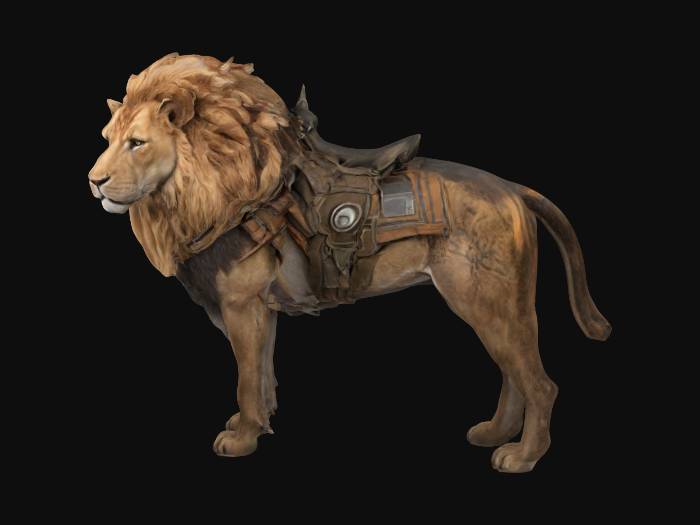
미적 점수 (1~10점): 8